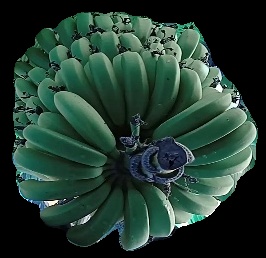
Variety: pachbale
Grade: grade1